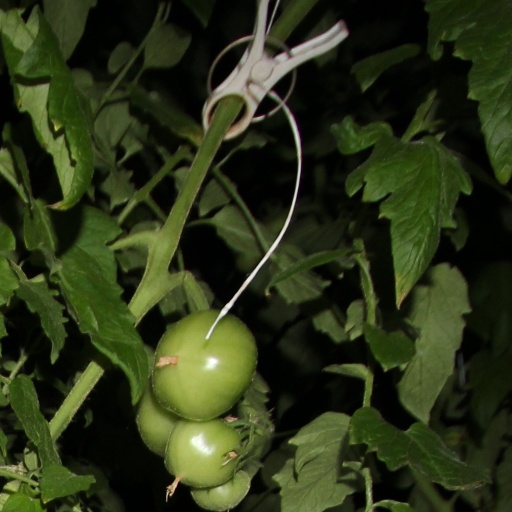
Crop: tomato